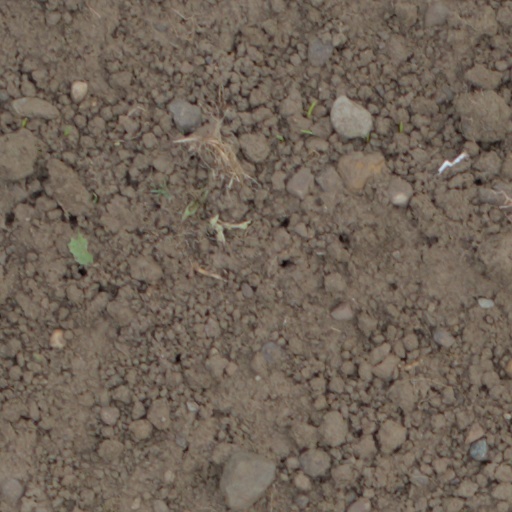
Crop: wheat